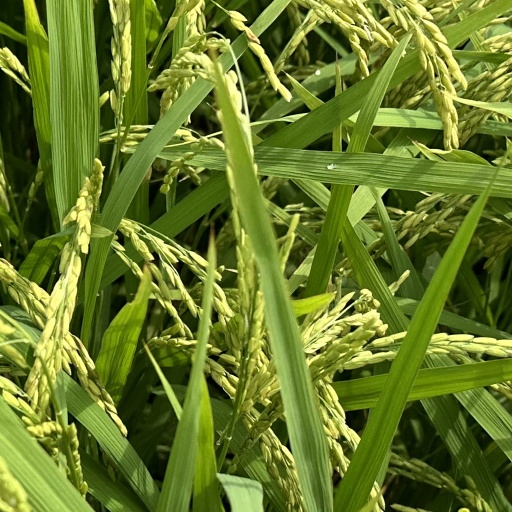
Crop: rice